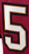
Number: 5